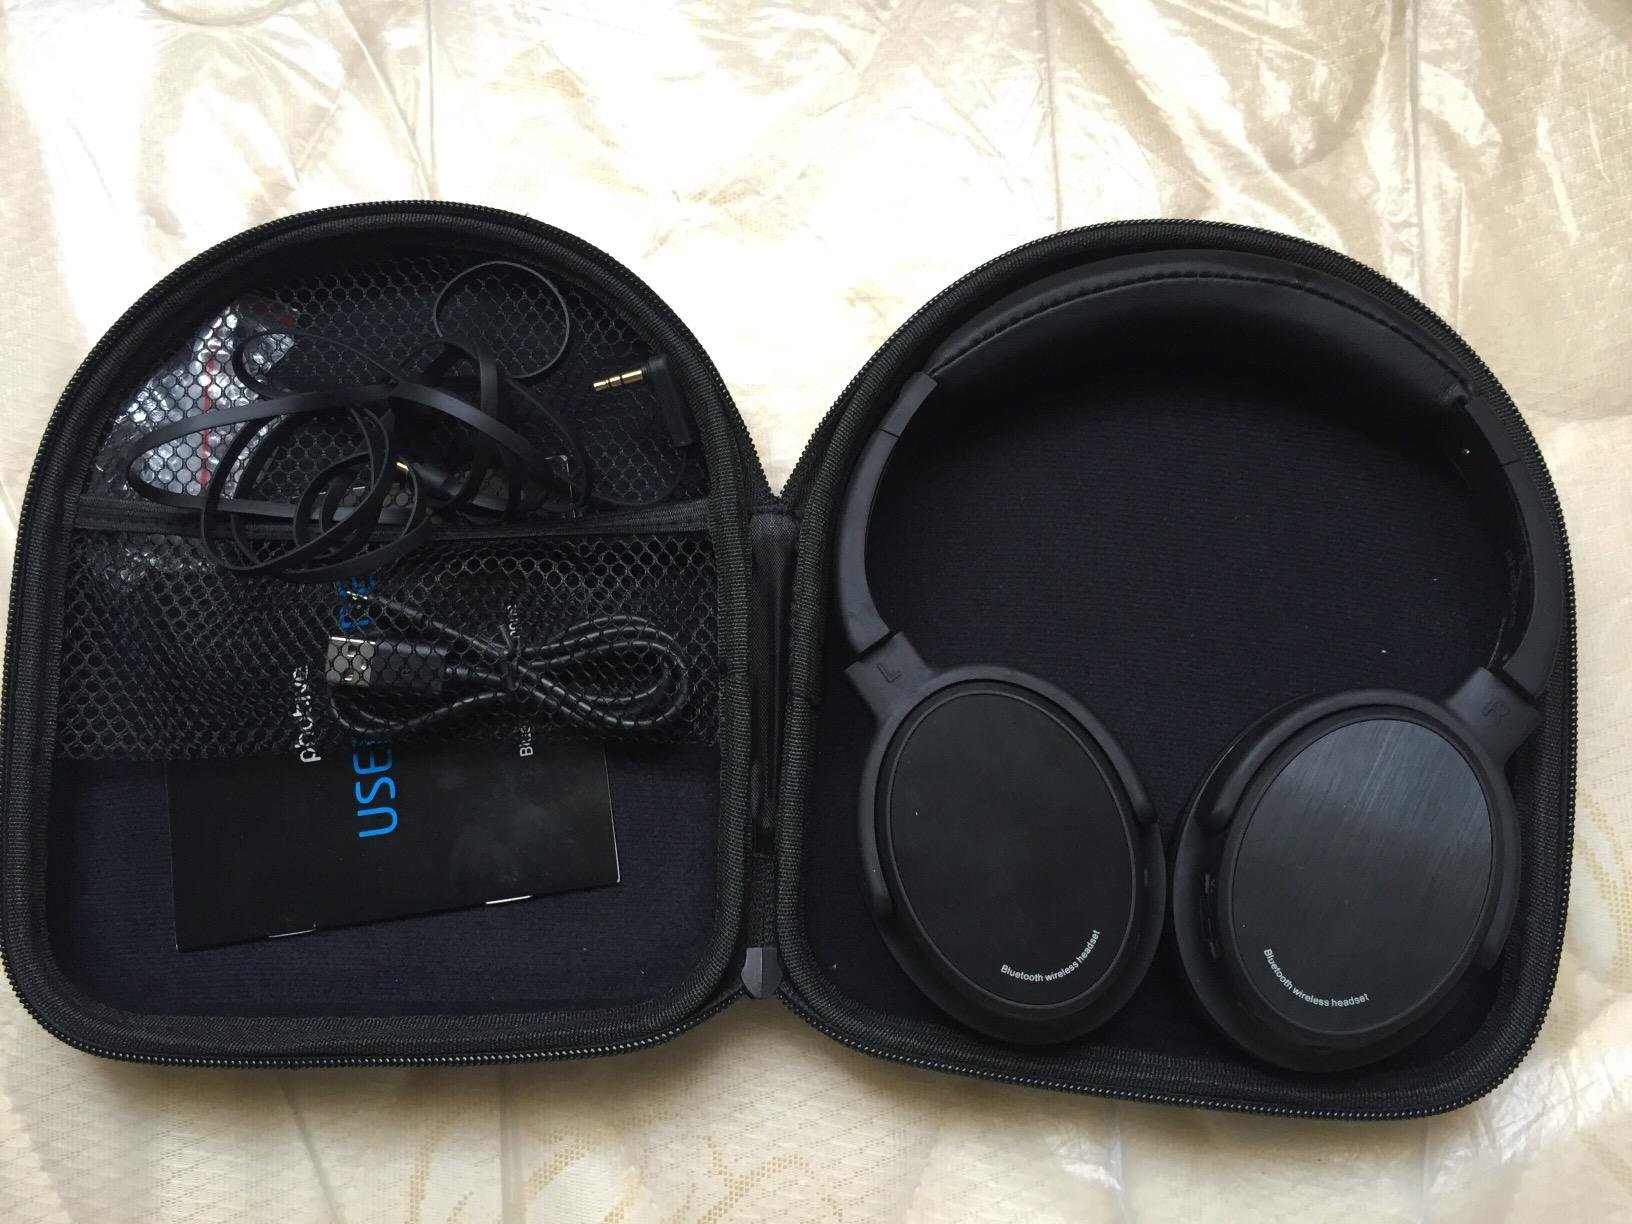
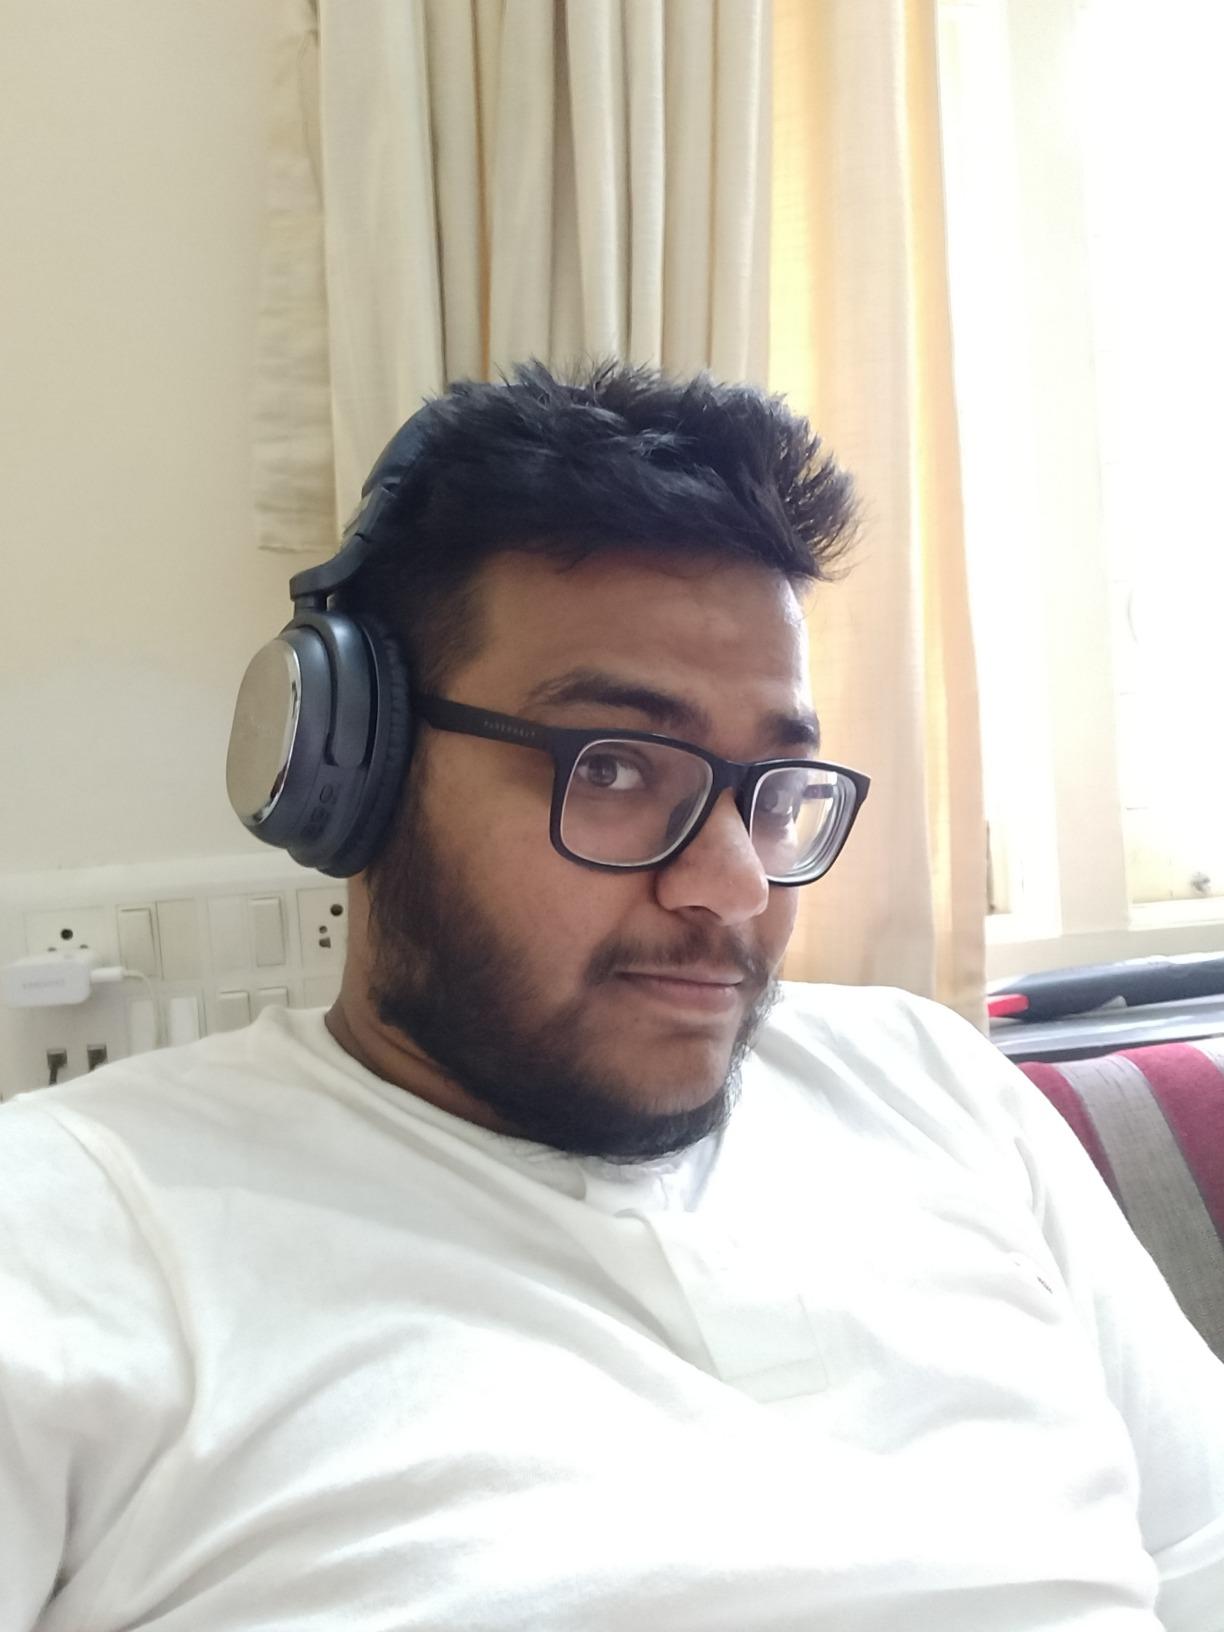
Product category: headphones
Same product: no